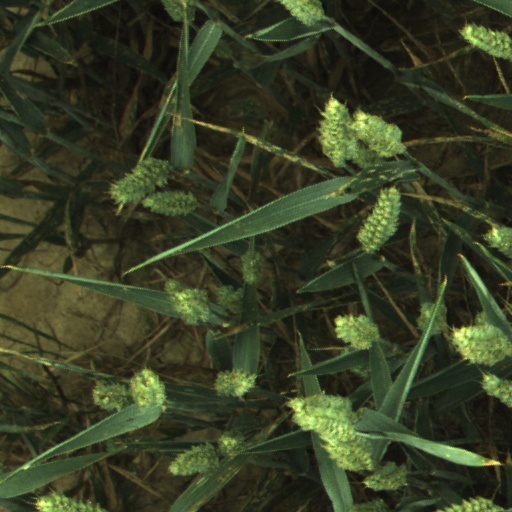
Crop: wheat